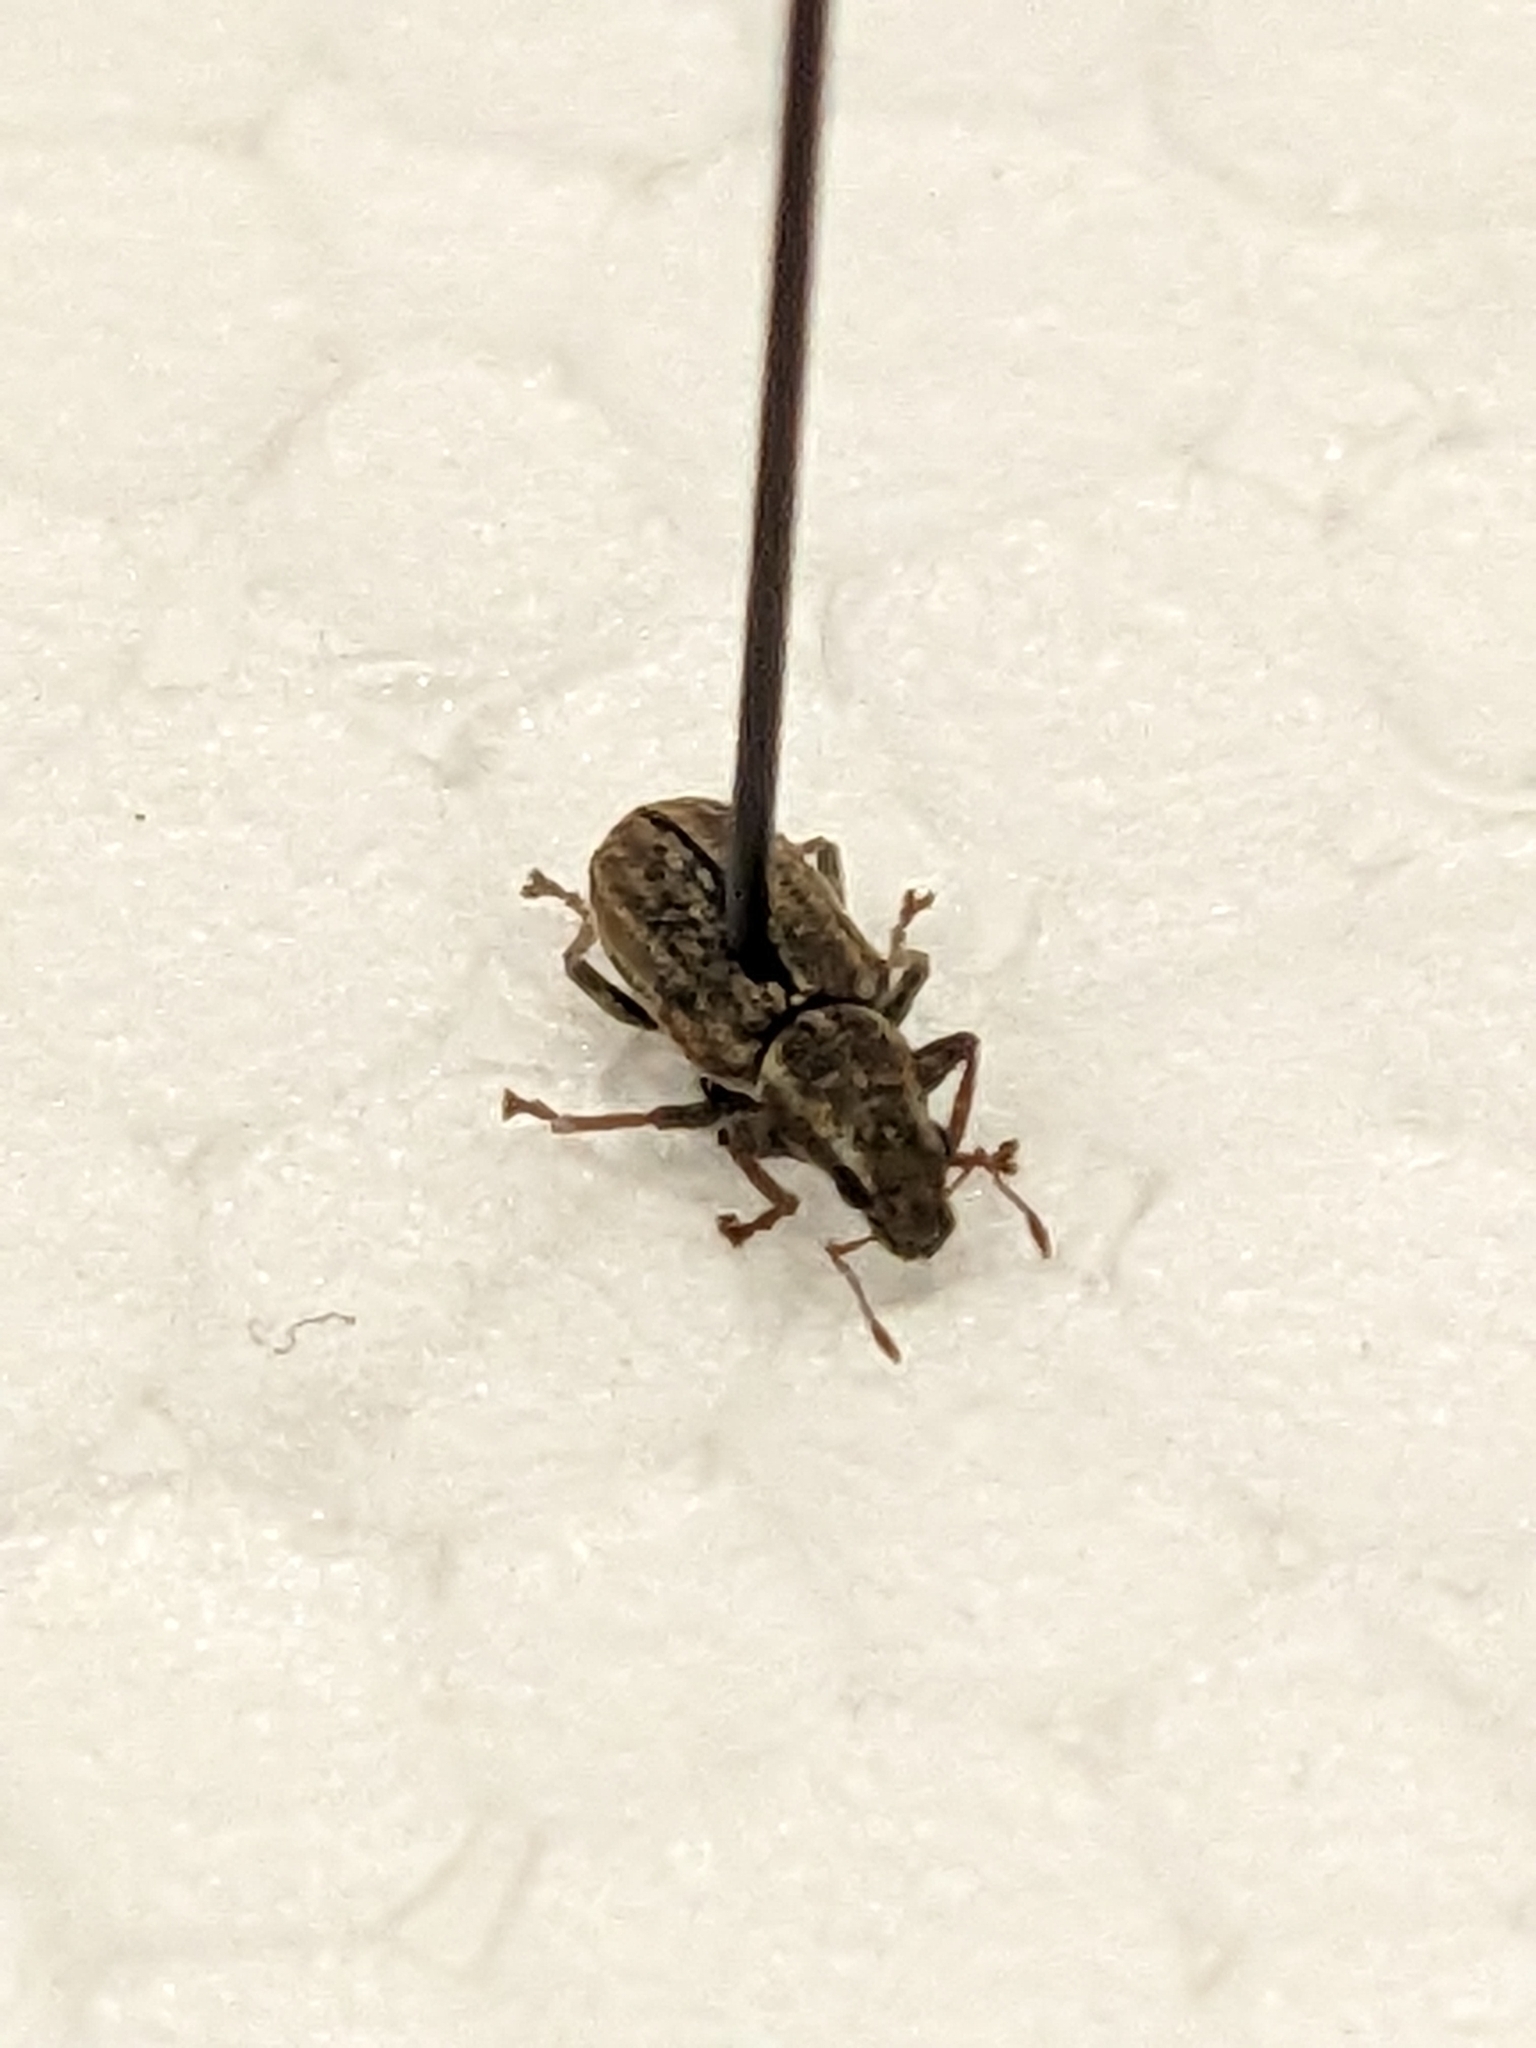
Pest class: pea_leaf_weevil